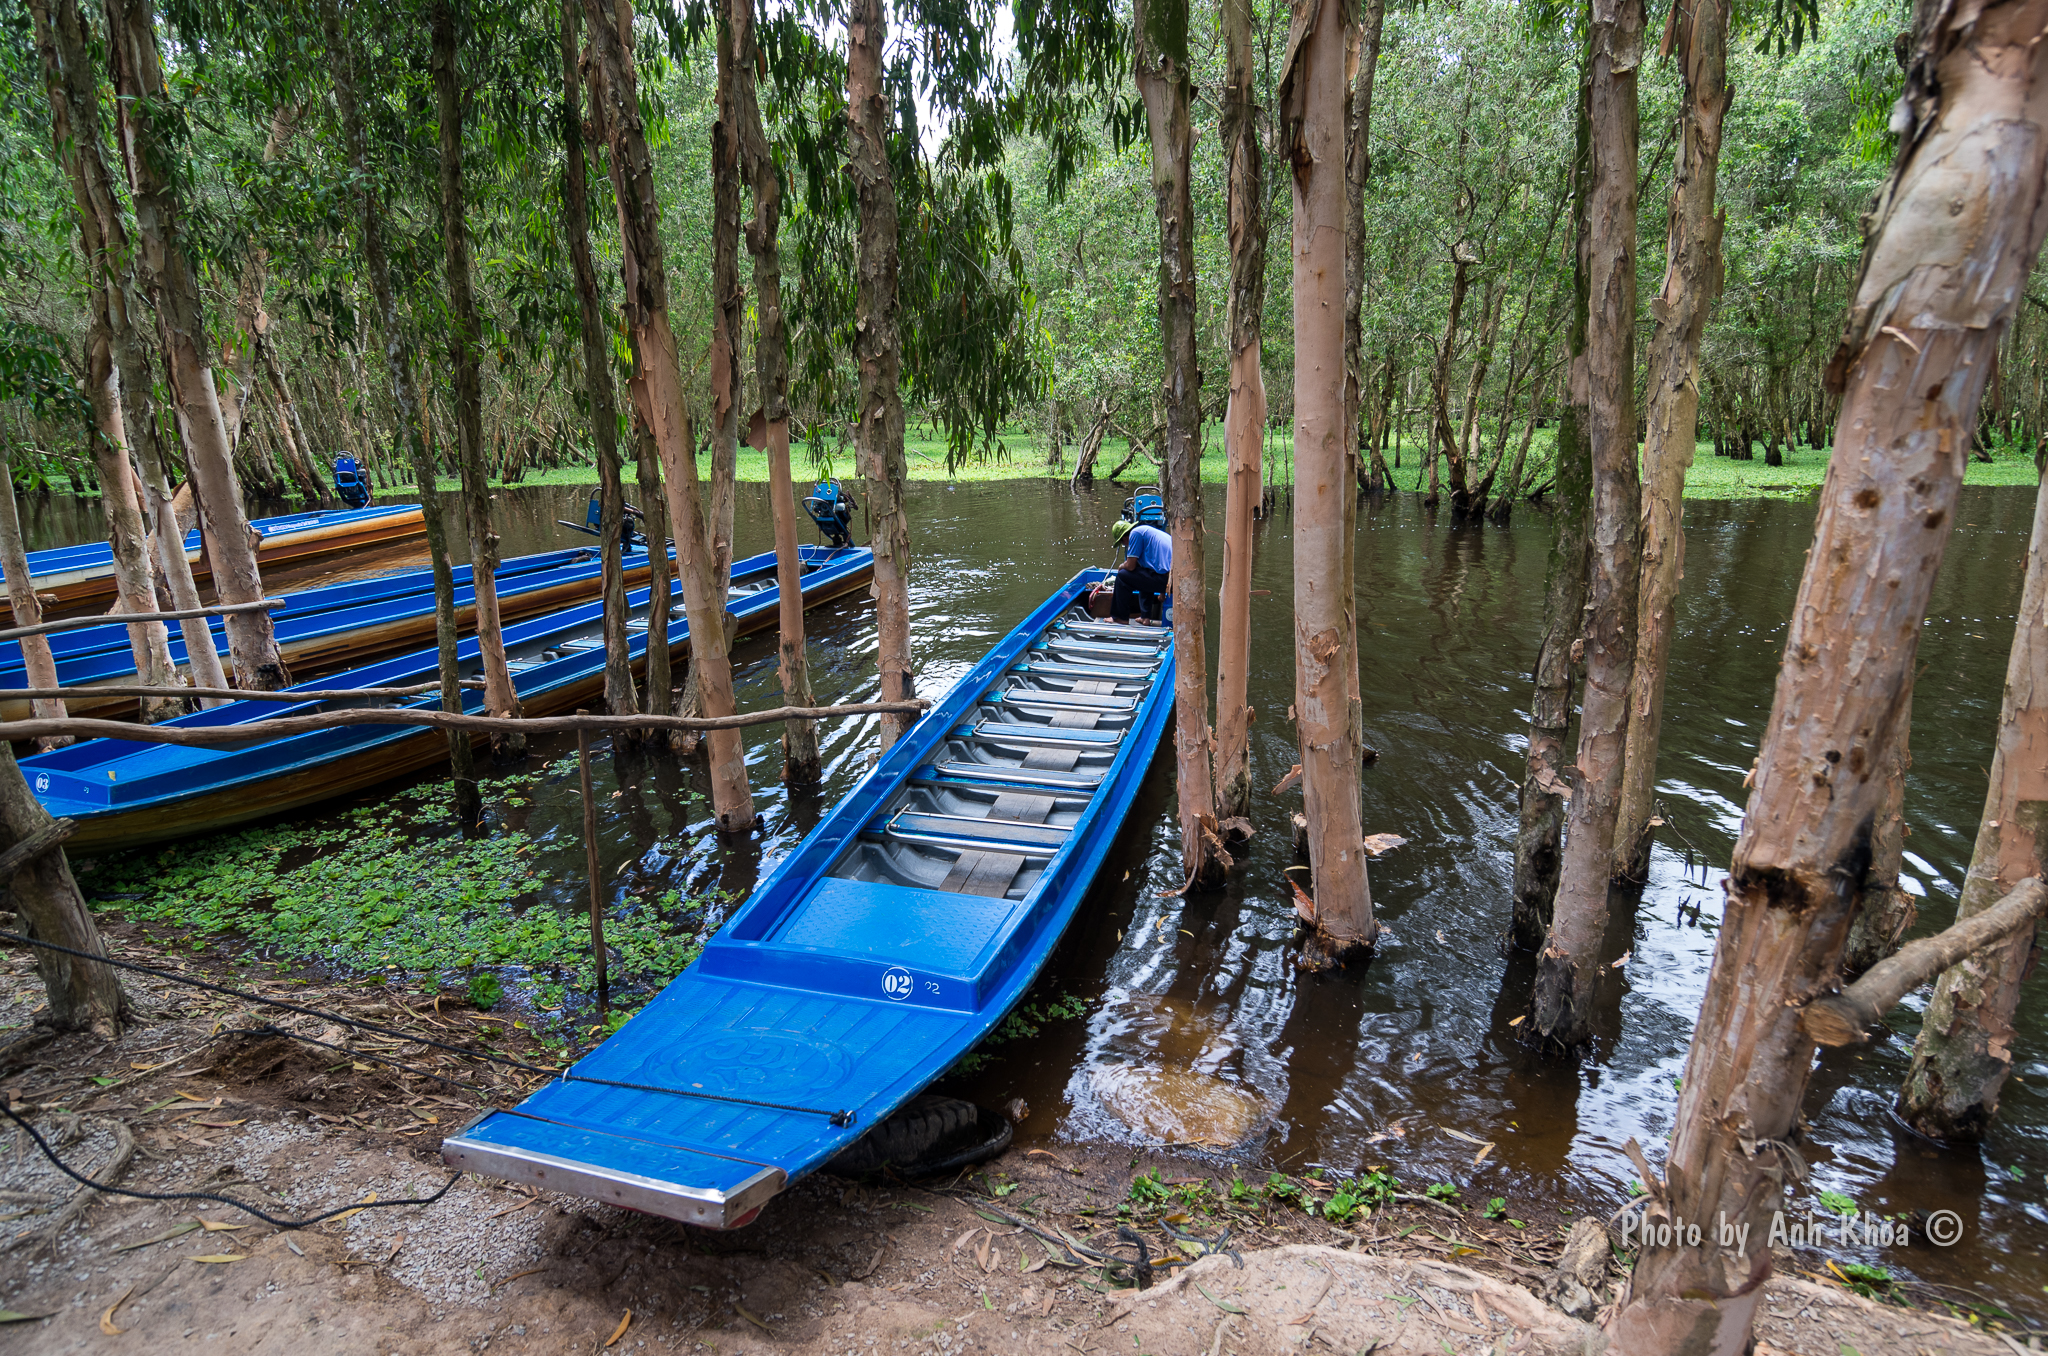
user: text: Những chiếc thuyền trong hình có màu gì?
assistant: text: Màu xanh dương

user: text: Khu rừng trong hình chủ yếu là loại cây gì?
assistant: text: Cây tràm

user: text: Mô tả mối quan hệ giữa con người, những chiếc thuyền và môi trường độc đáo trong bức ảnh.
assistant: text: Một người đang chuẩn bị lái thuyền màu xanh dương để tham quan hoặc di chuyển qua khu rừng tràm ngập nước.